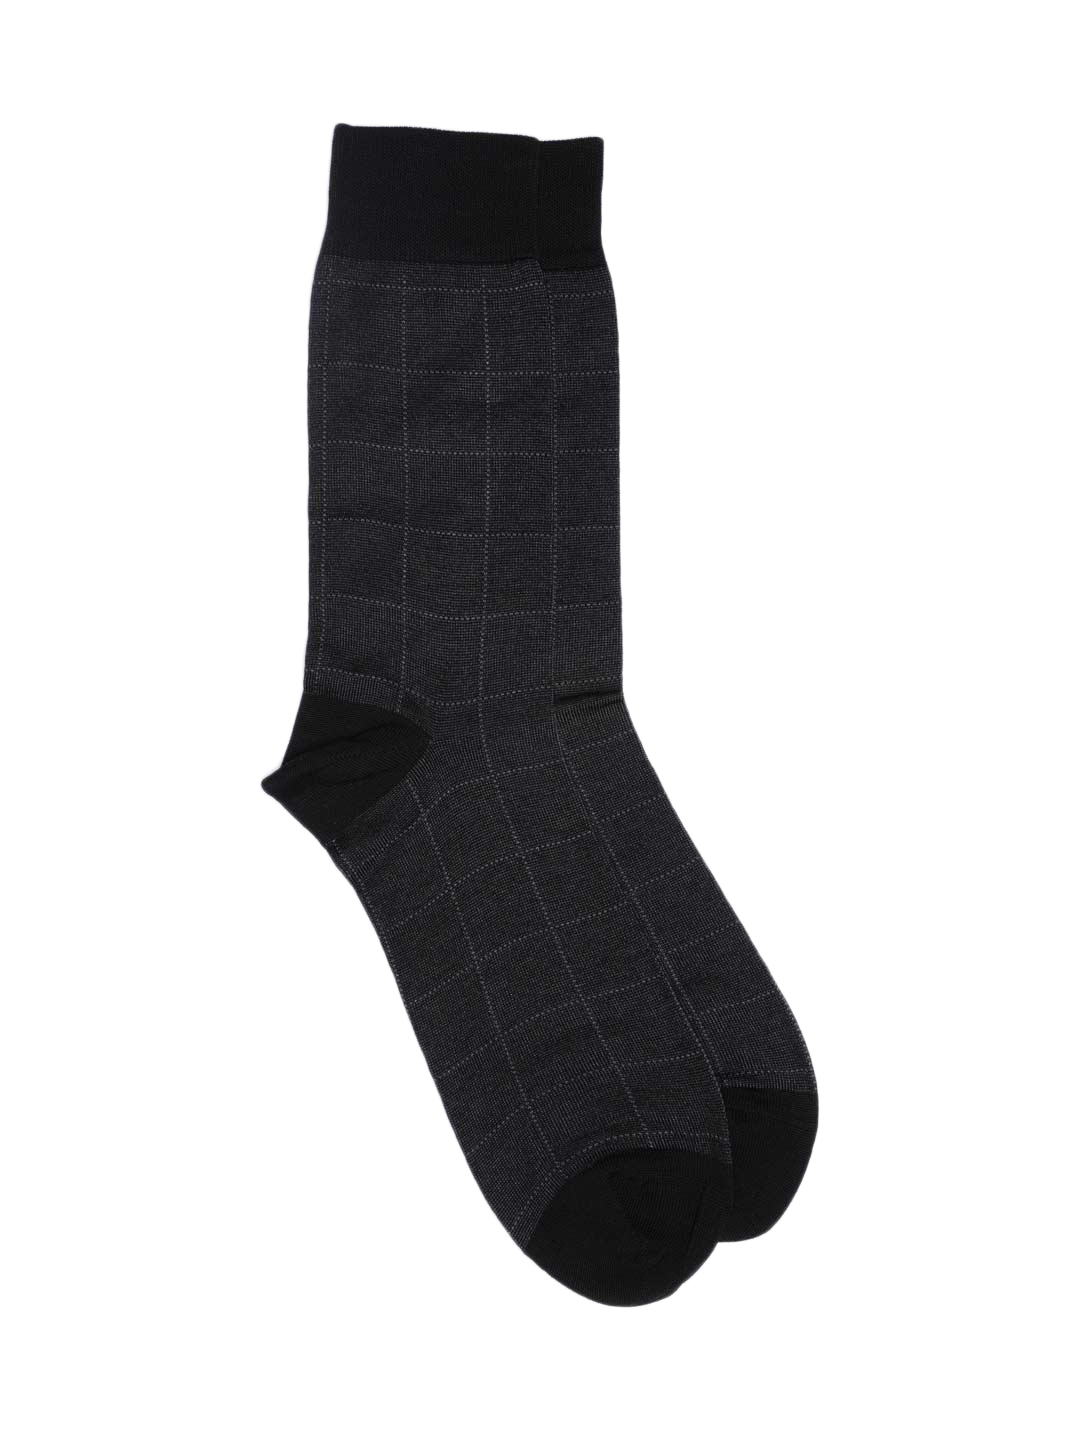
Raymond Men Grey & Black Socks
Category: Accessories / Socks / Socks
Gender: Men
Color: Grey
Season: Summer 2016
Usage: Casual